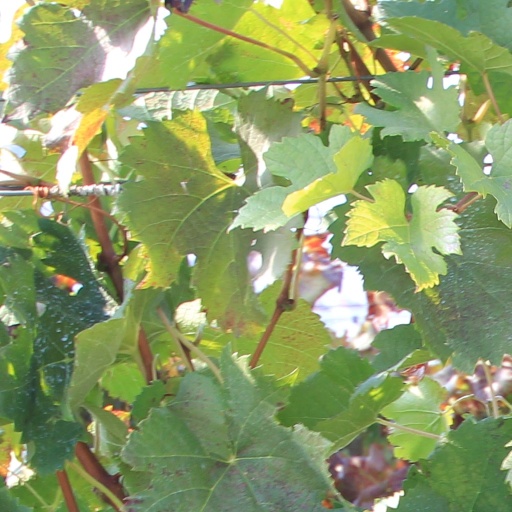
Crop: grape